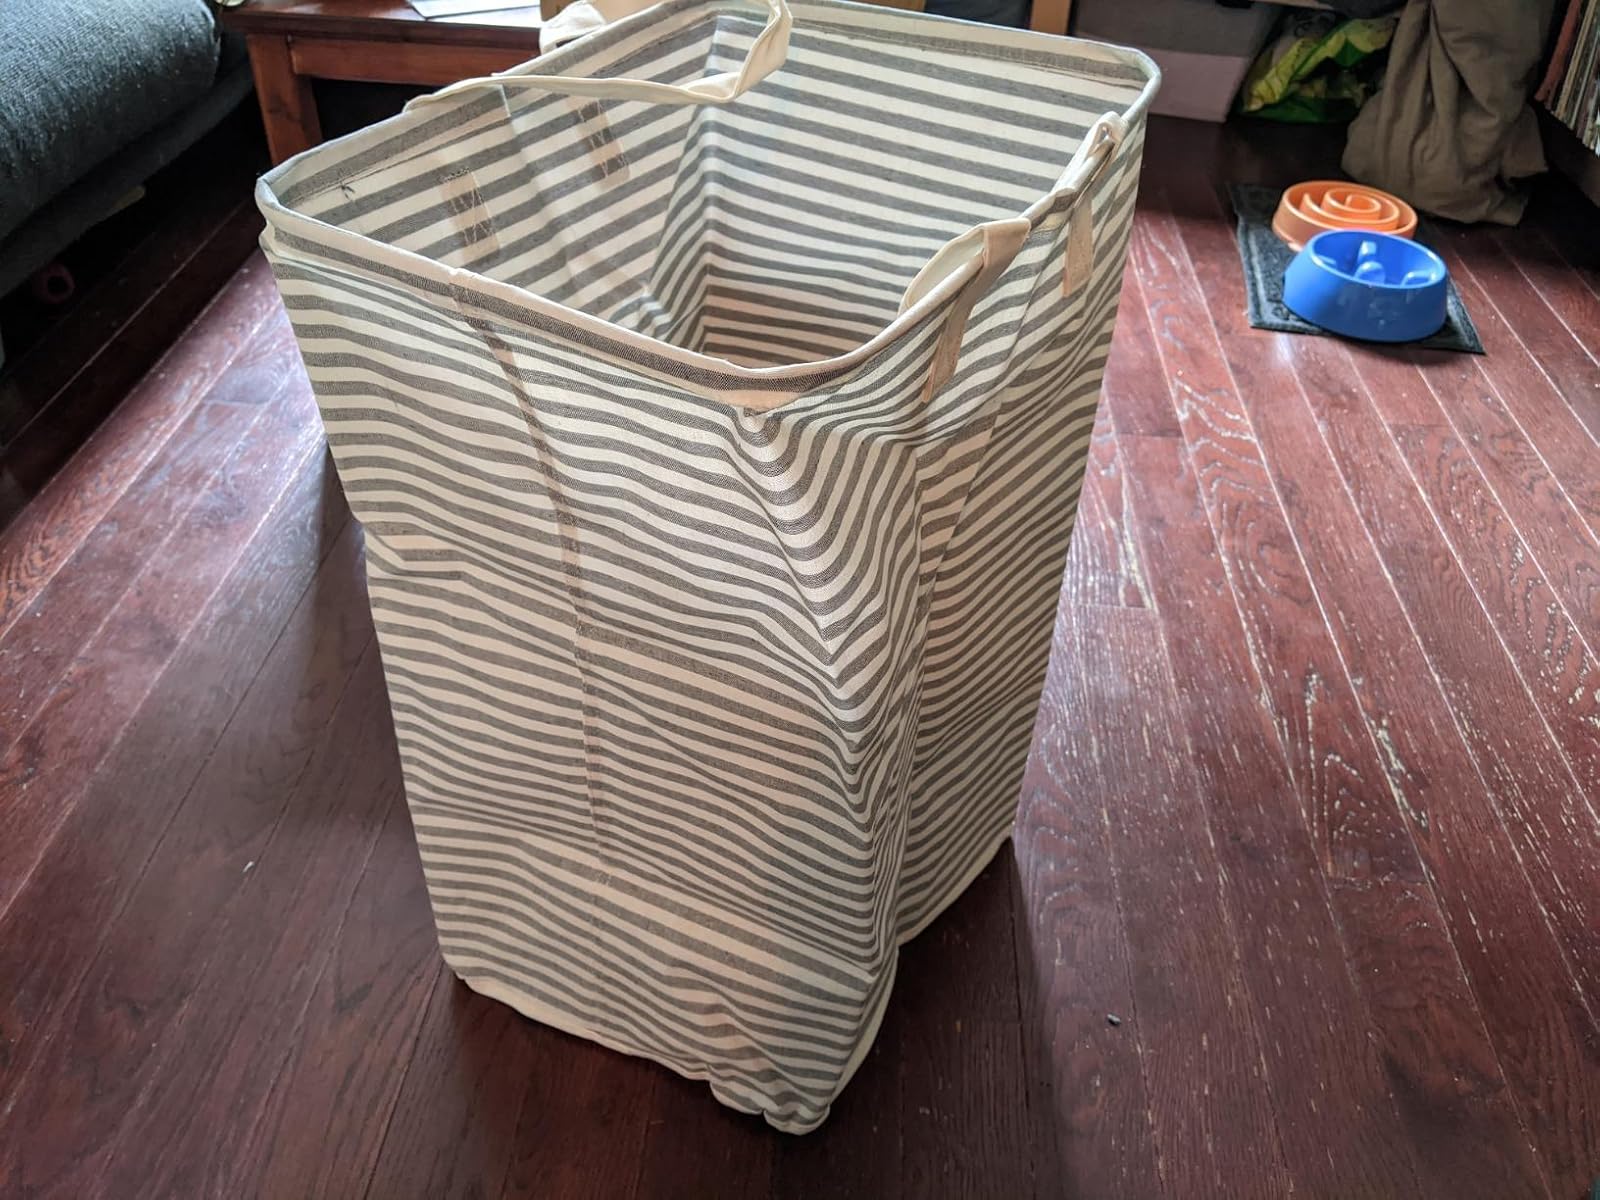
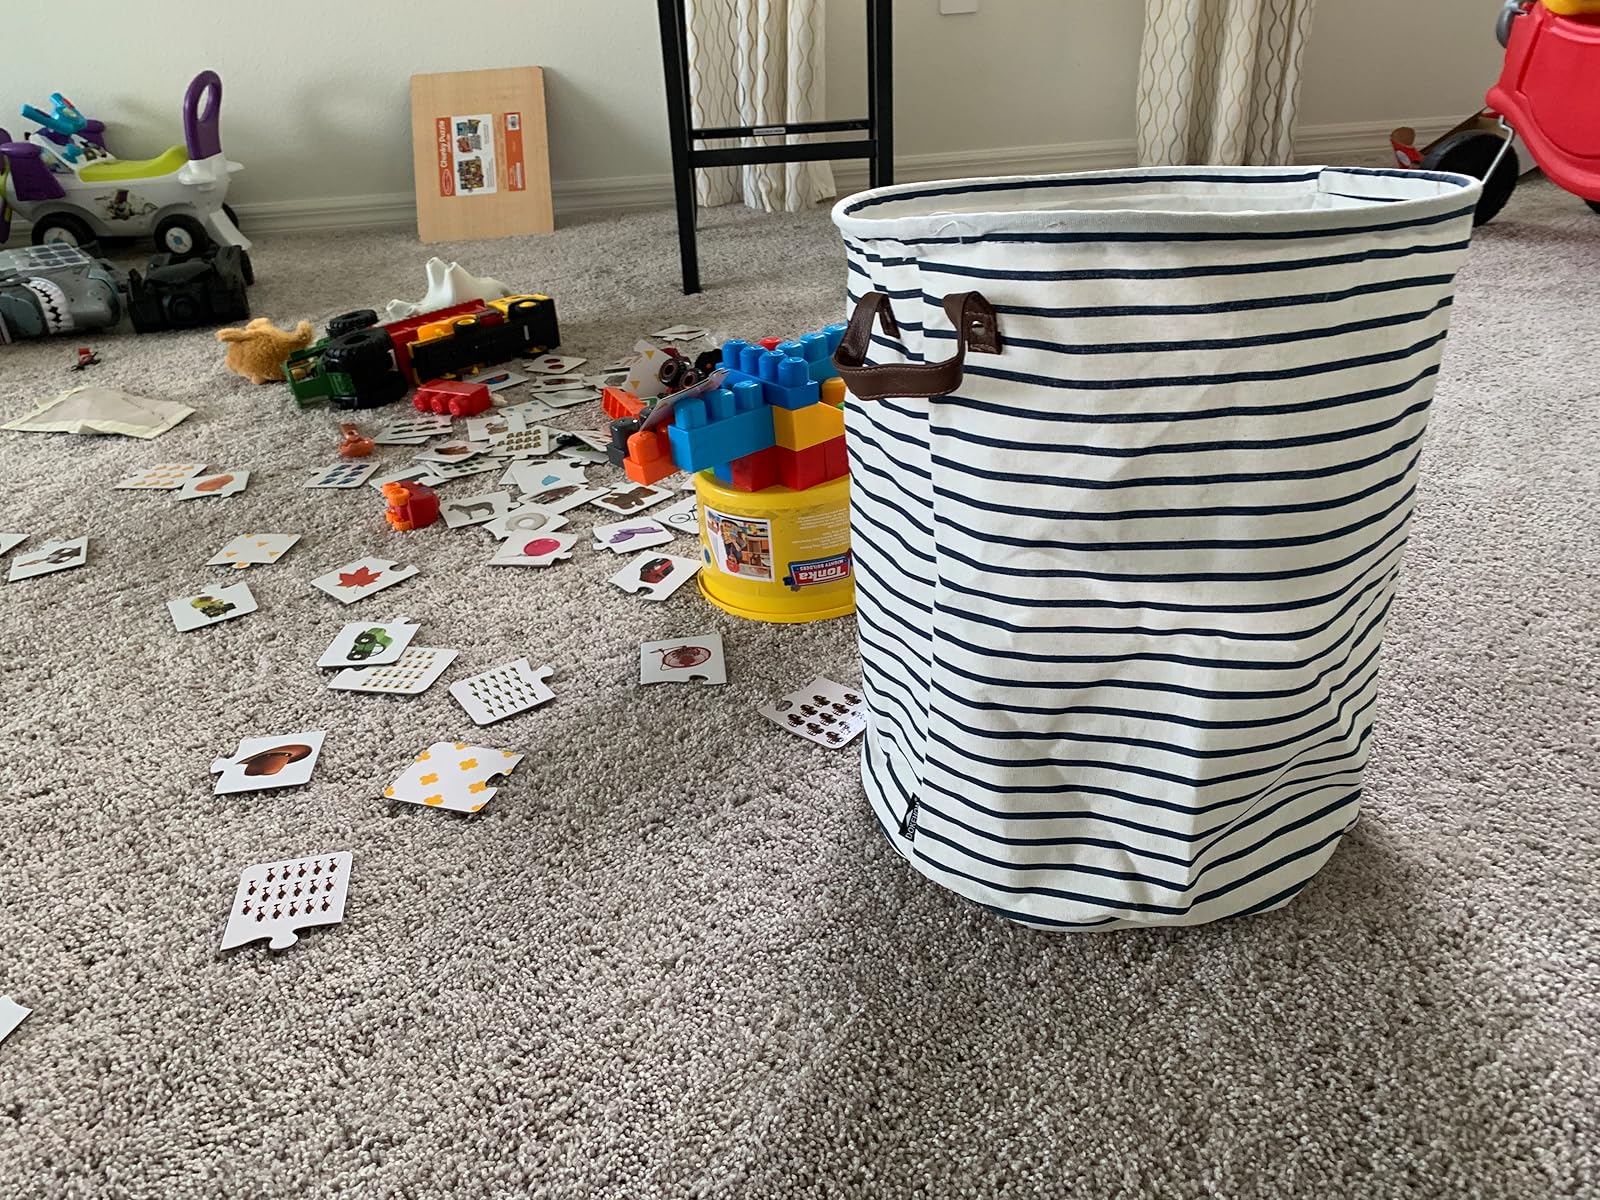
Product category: items_hamper
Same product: no